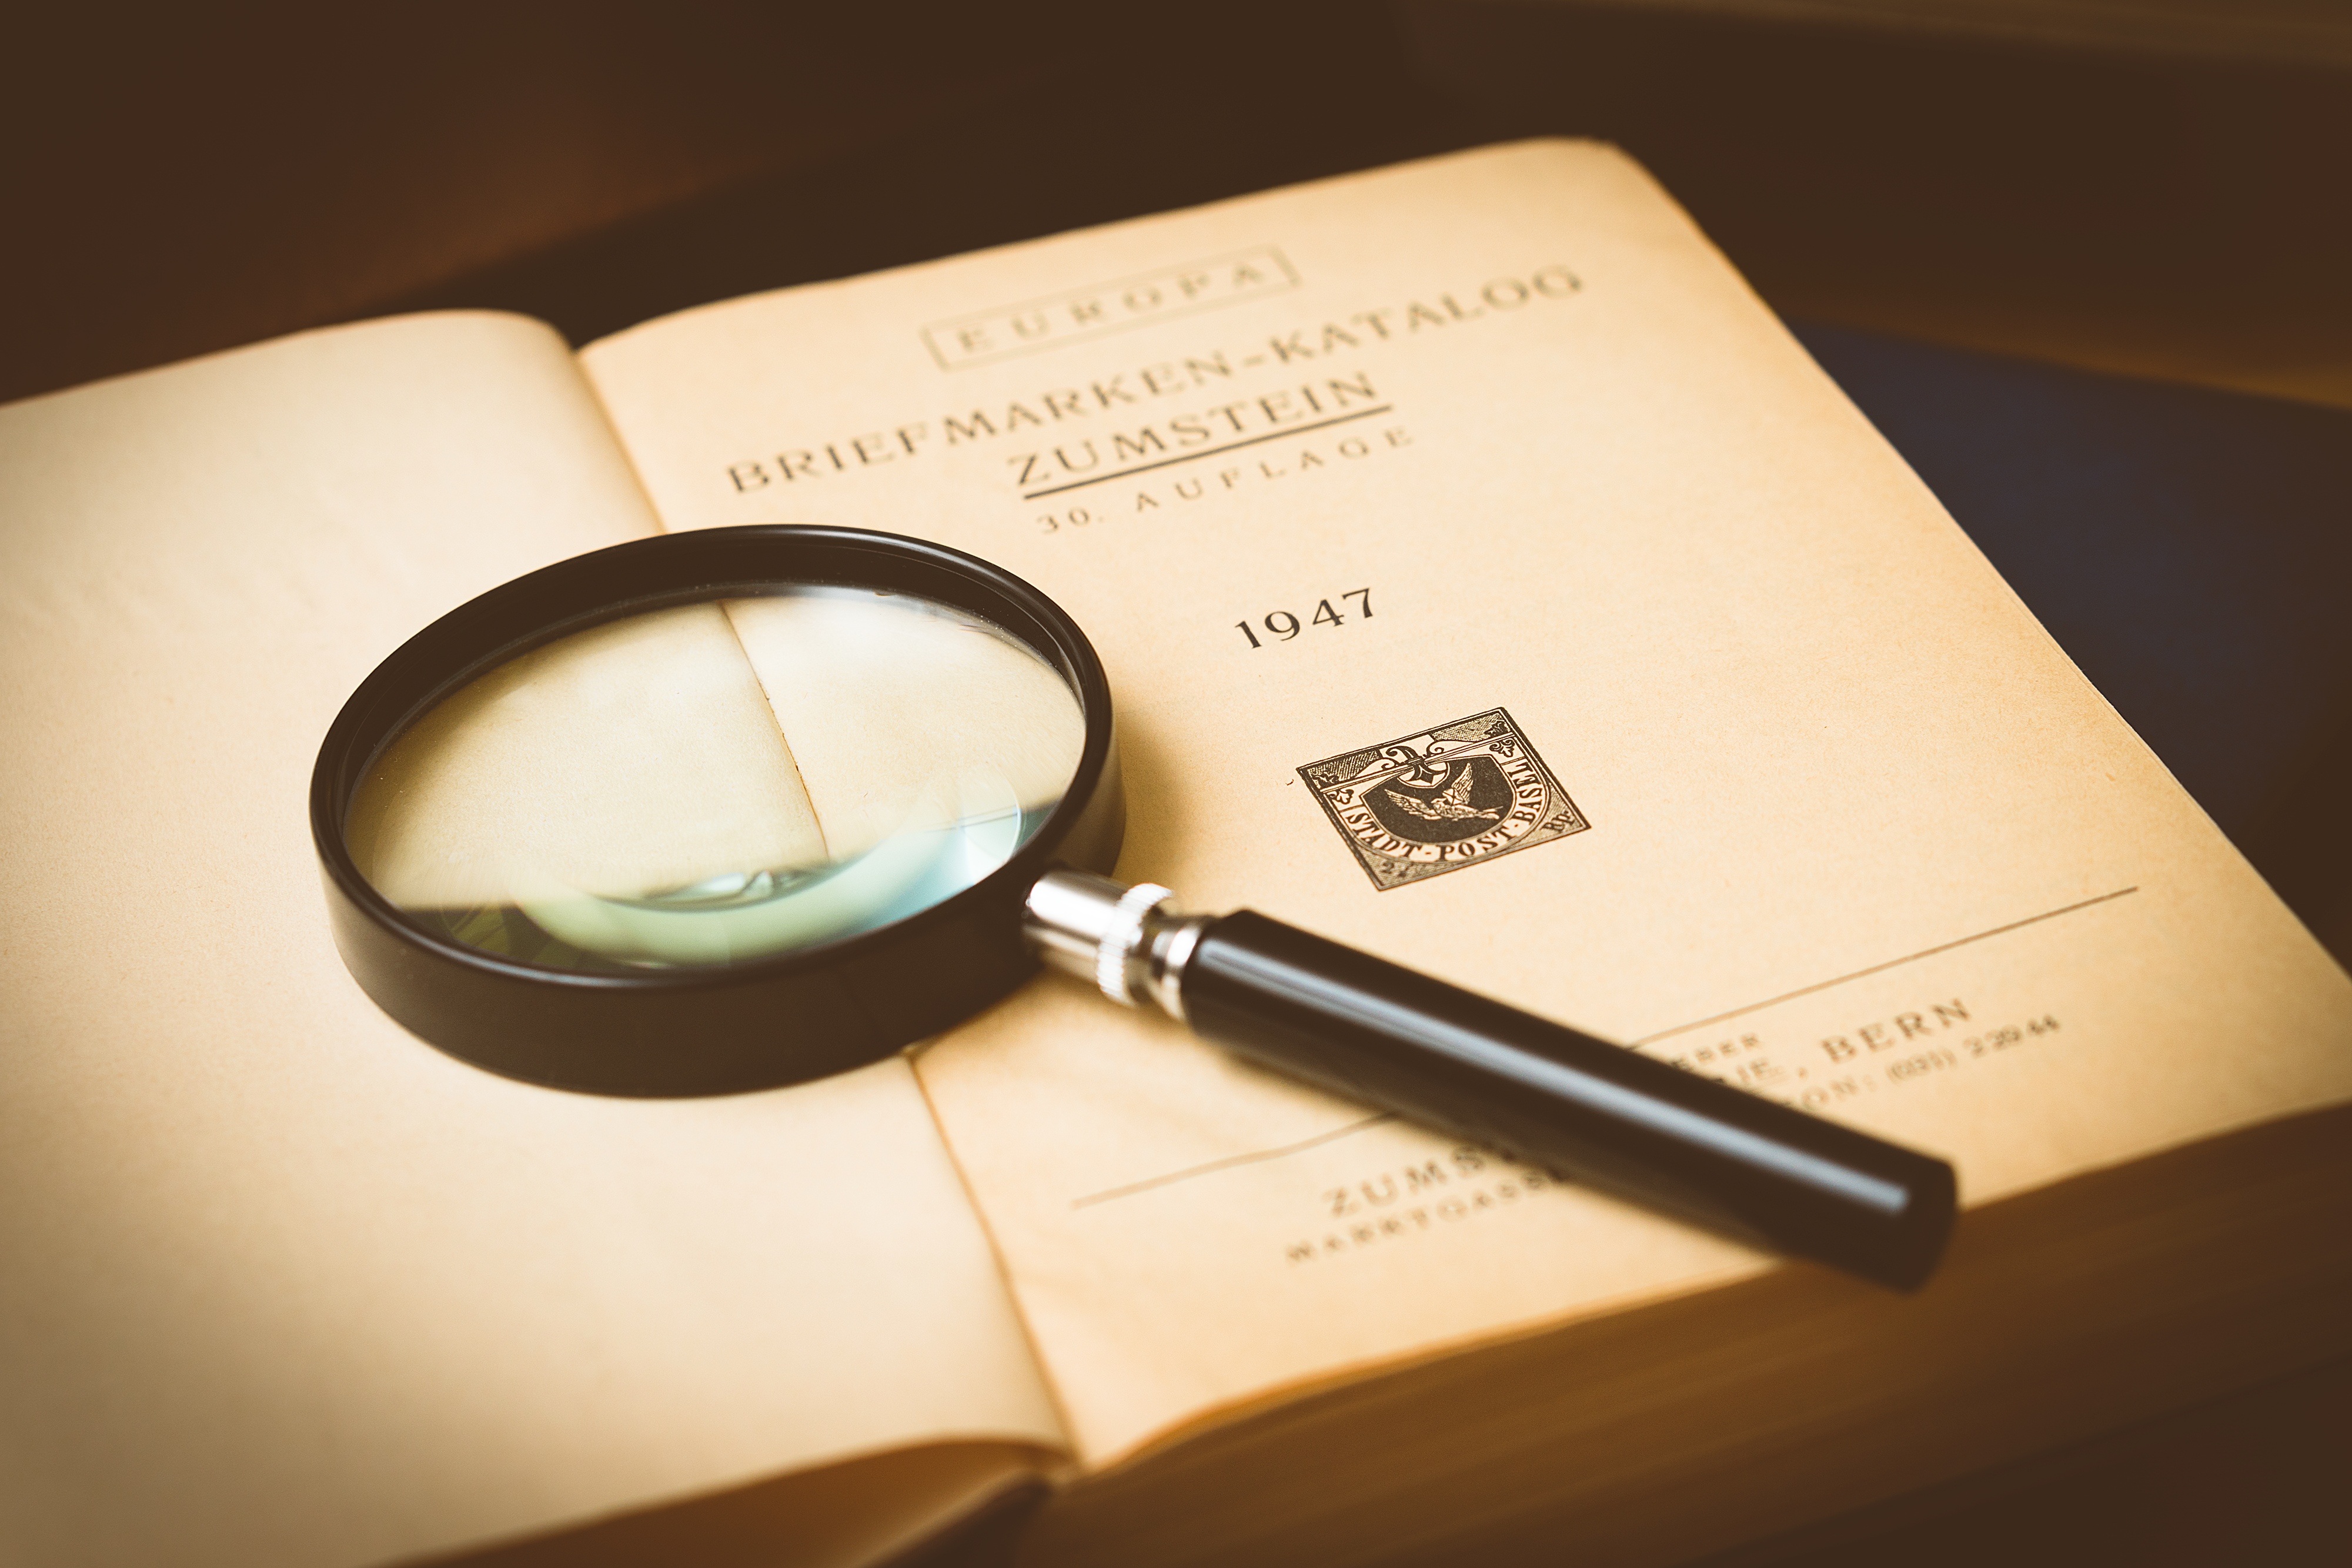
writing, book, post, vintage, glass, old, collection, lens, stamp, macro, instrument, metal, communication, paper, lighting, research, brand, curiosity, mail, project, catalog, focus, design, eye, glasses, look, skin, beauty, discovery, zoom, item, detail, organ, calligraphy, observation, connection, loop, seek, search, collecting, find, optical, stamp collection, analysis, detective, magnifier, magnification, investigation, browsing, magnifying, investigate, magnify, examine, philatelist, enlarge, analyze